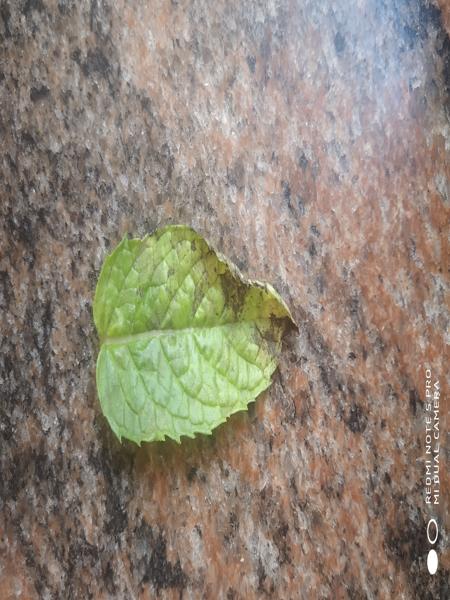
Plant: Mint